Miloš Timotijević

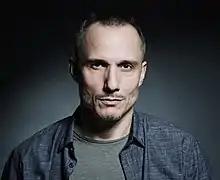

Miloš Timotijević (born 9 March 1975) is a Serbian actor. He has appeared in more than sixty films and TV series since 1995.